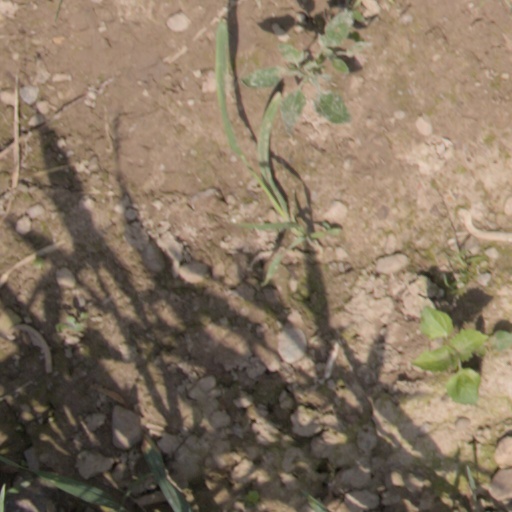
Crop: wheat